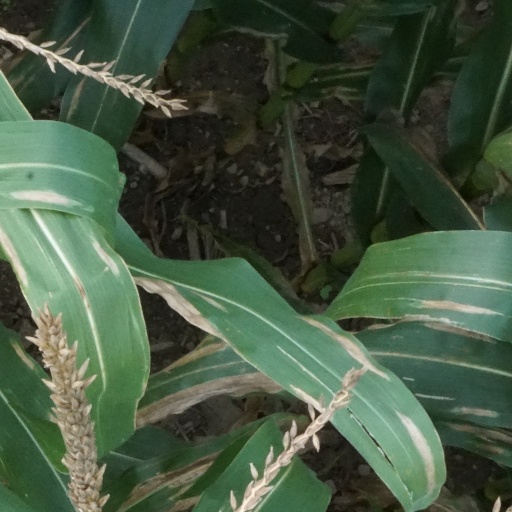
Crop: maize; corn